Symbols of Francoism

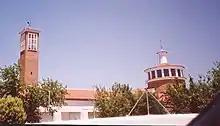
Alberche del Caudillo, now Calera y Chozas in the Province of Toledo

The "Cerro de los Ángeles" (Hill of the Angels) is the site of the "Monumento al Sagrado Corazón" (Monument of the Sacred Heart).